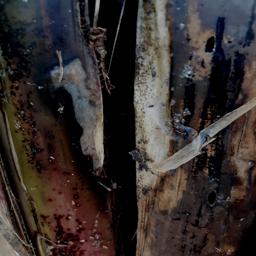
Label: PSEUDOSTEM WEEVIL